Jasper, Alberta

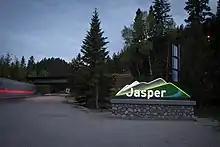
The Jasper Welcome Sign at the north entrance to town, 2022.

Established in 1813, Jasper House was first a fur trade outpost of the North West Company, and later Hudson's Bay Company, on the York Factory Express trade route to what was then called "New Caledonia" (now British Columbia) and Fort Vancouver on the lower Columbia River. Jasper House was 35 km north of today's town of Jasper.